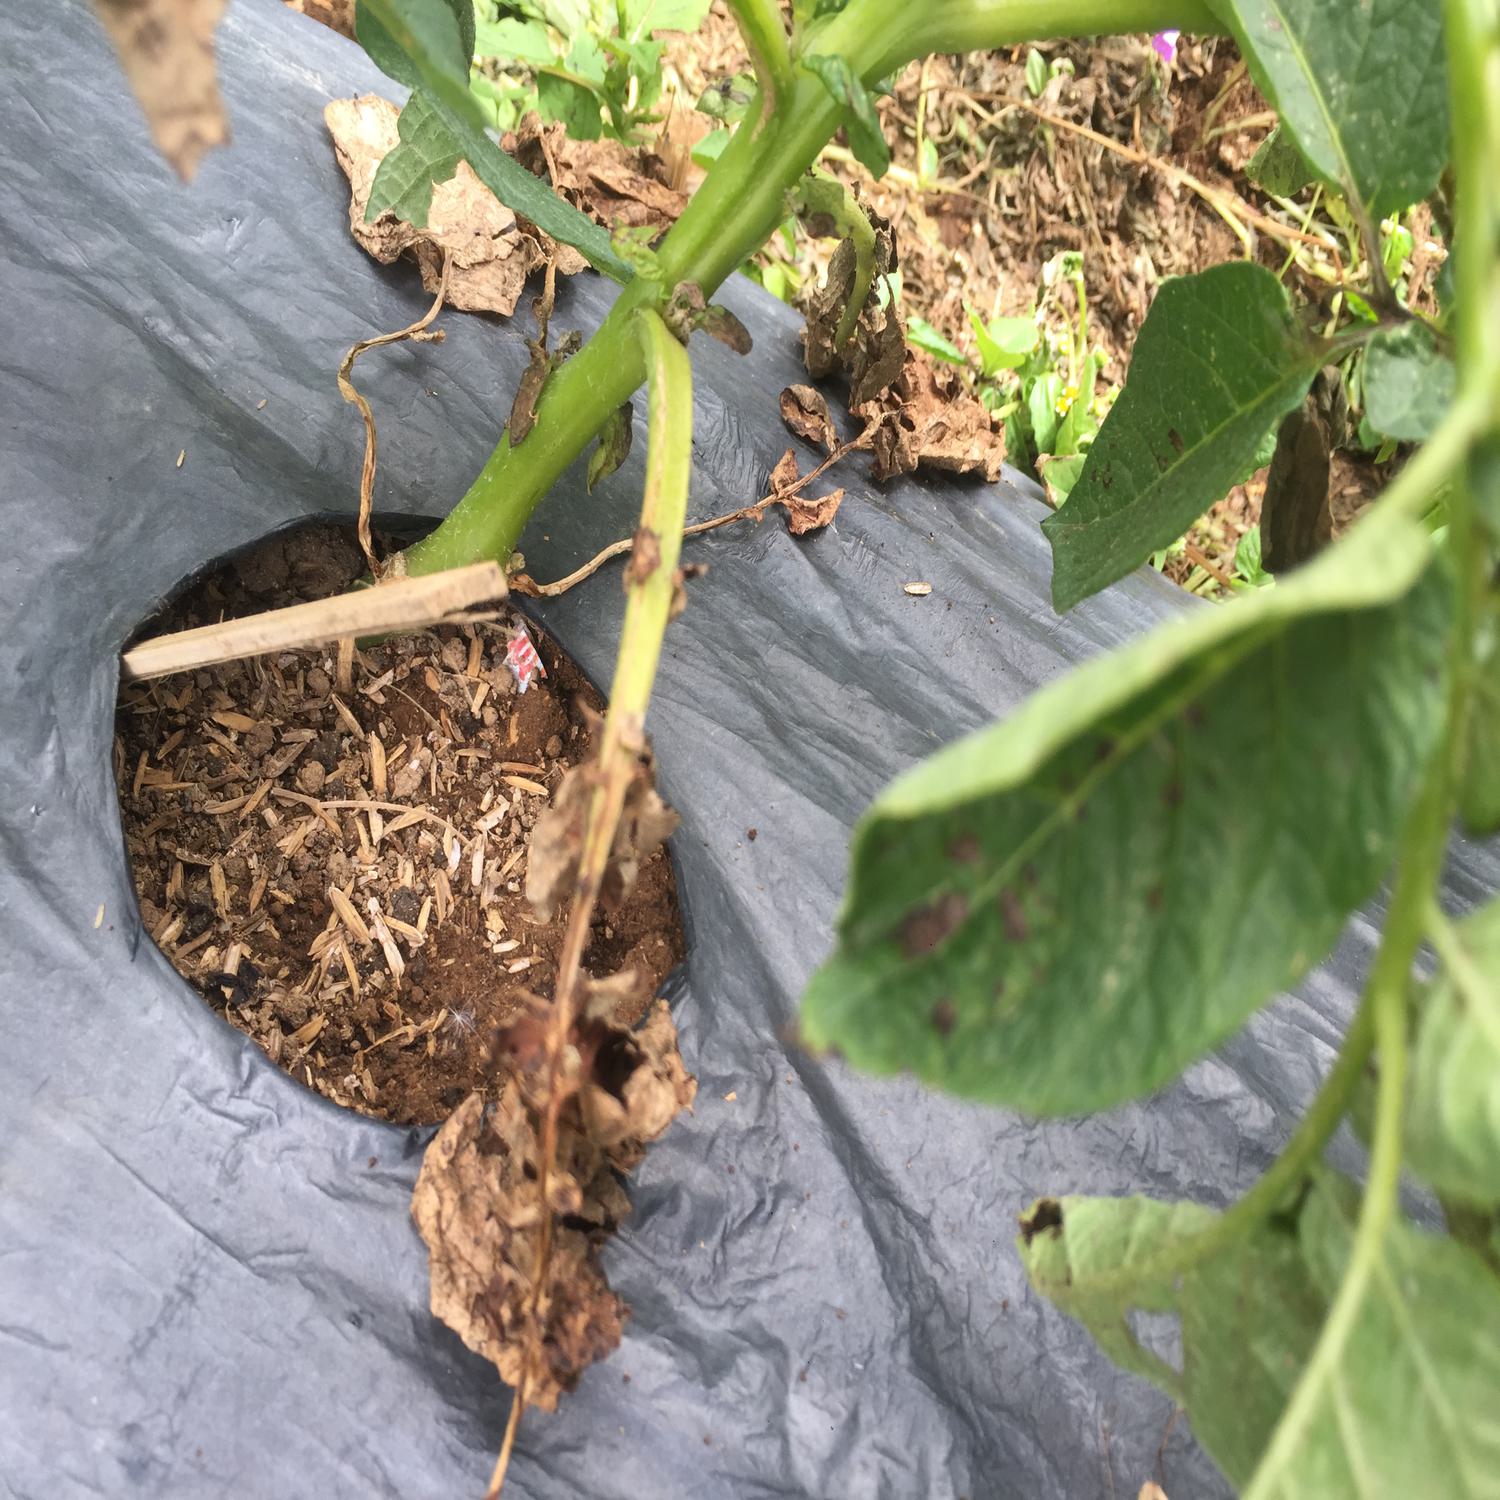
Label: Fungi